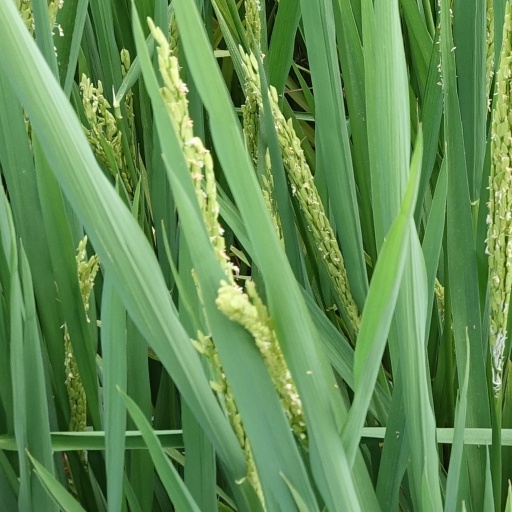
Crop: rice